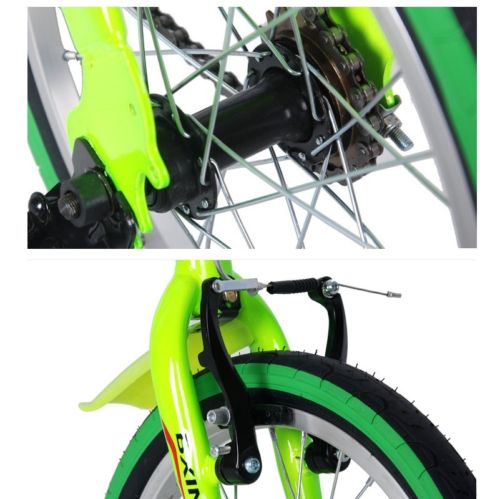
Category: bicycle